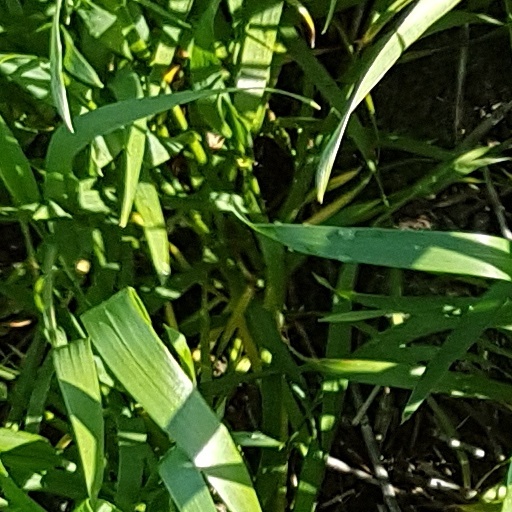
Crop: wheat